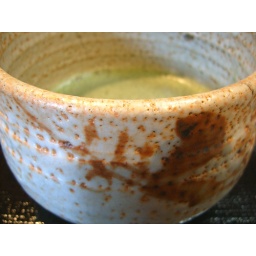
A cup of powdered Green Tea in a tea house in Nara.